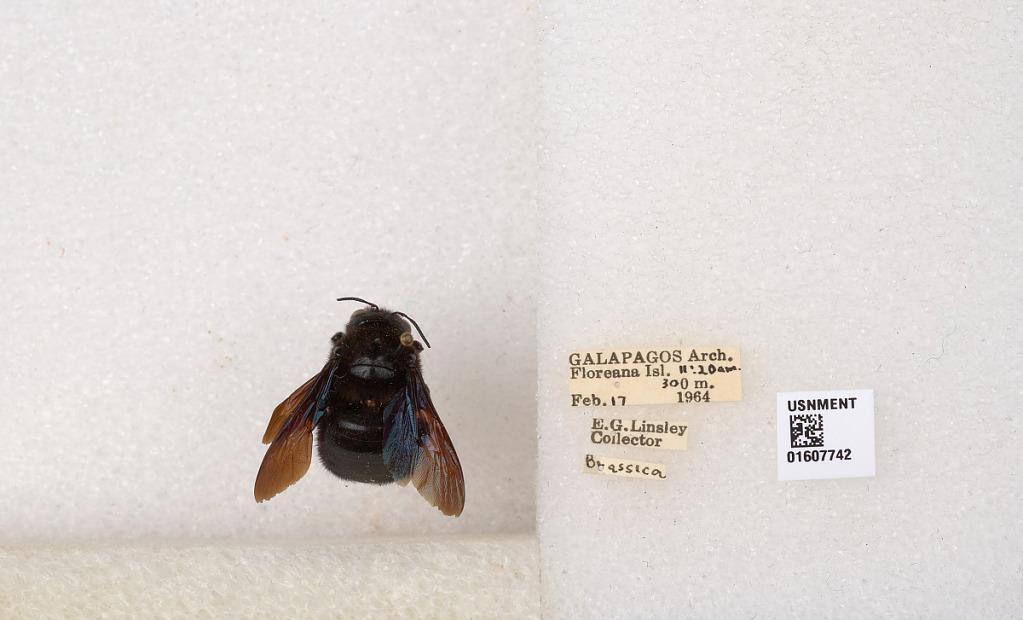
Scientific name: Xylocopa (Neoxylocopa) darwini Cockerell
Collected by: E. Linsley
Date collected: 1964-2-17
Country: Ecuador
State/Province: Galapagos
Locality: Floreana Isl.
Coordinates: -1.29025, -90.4317